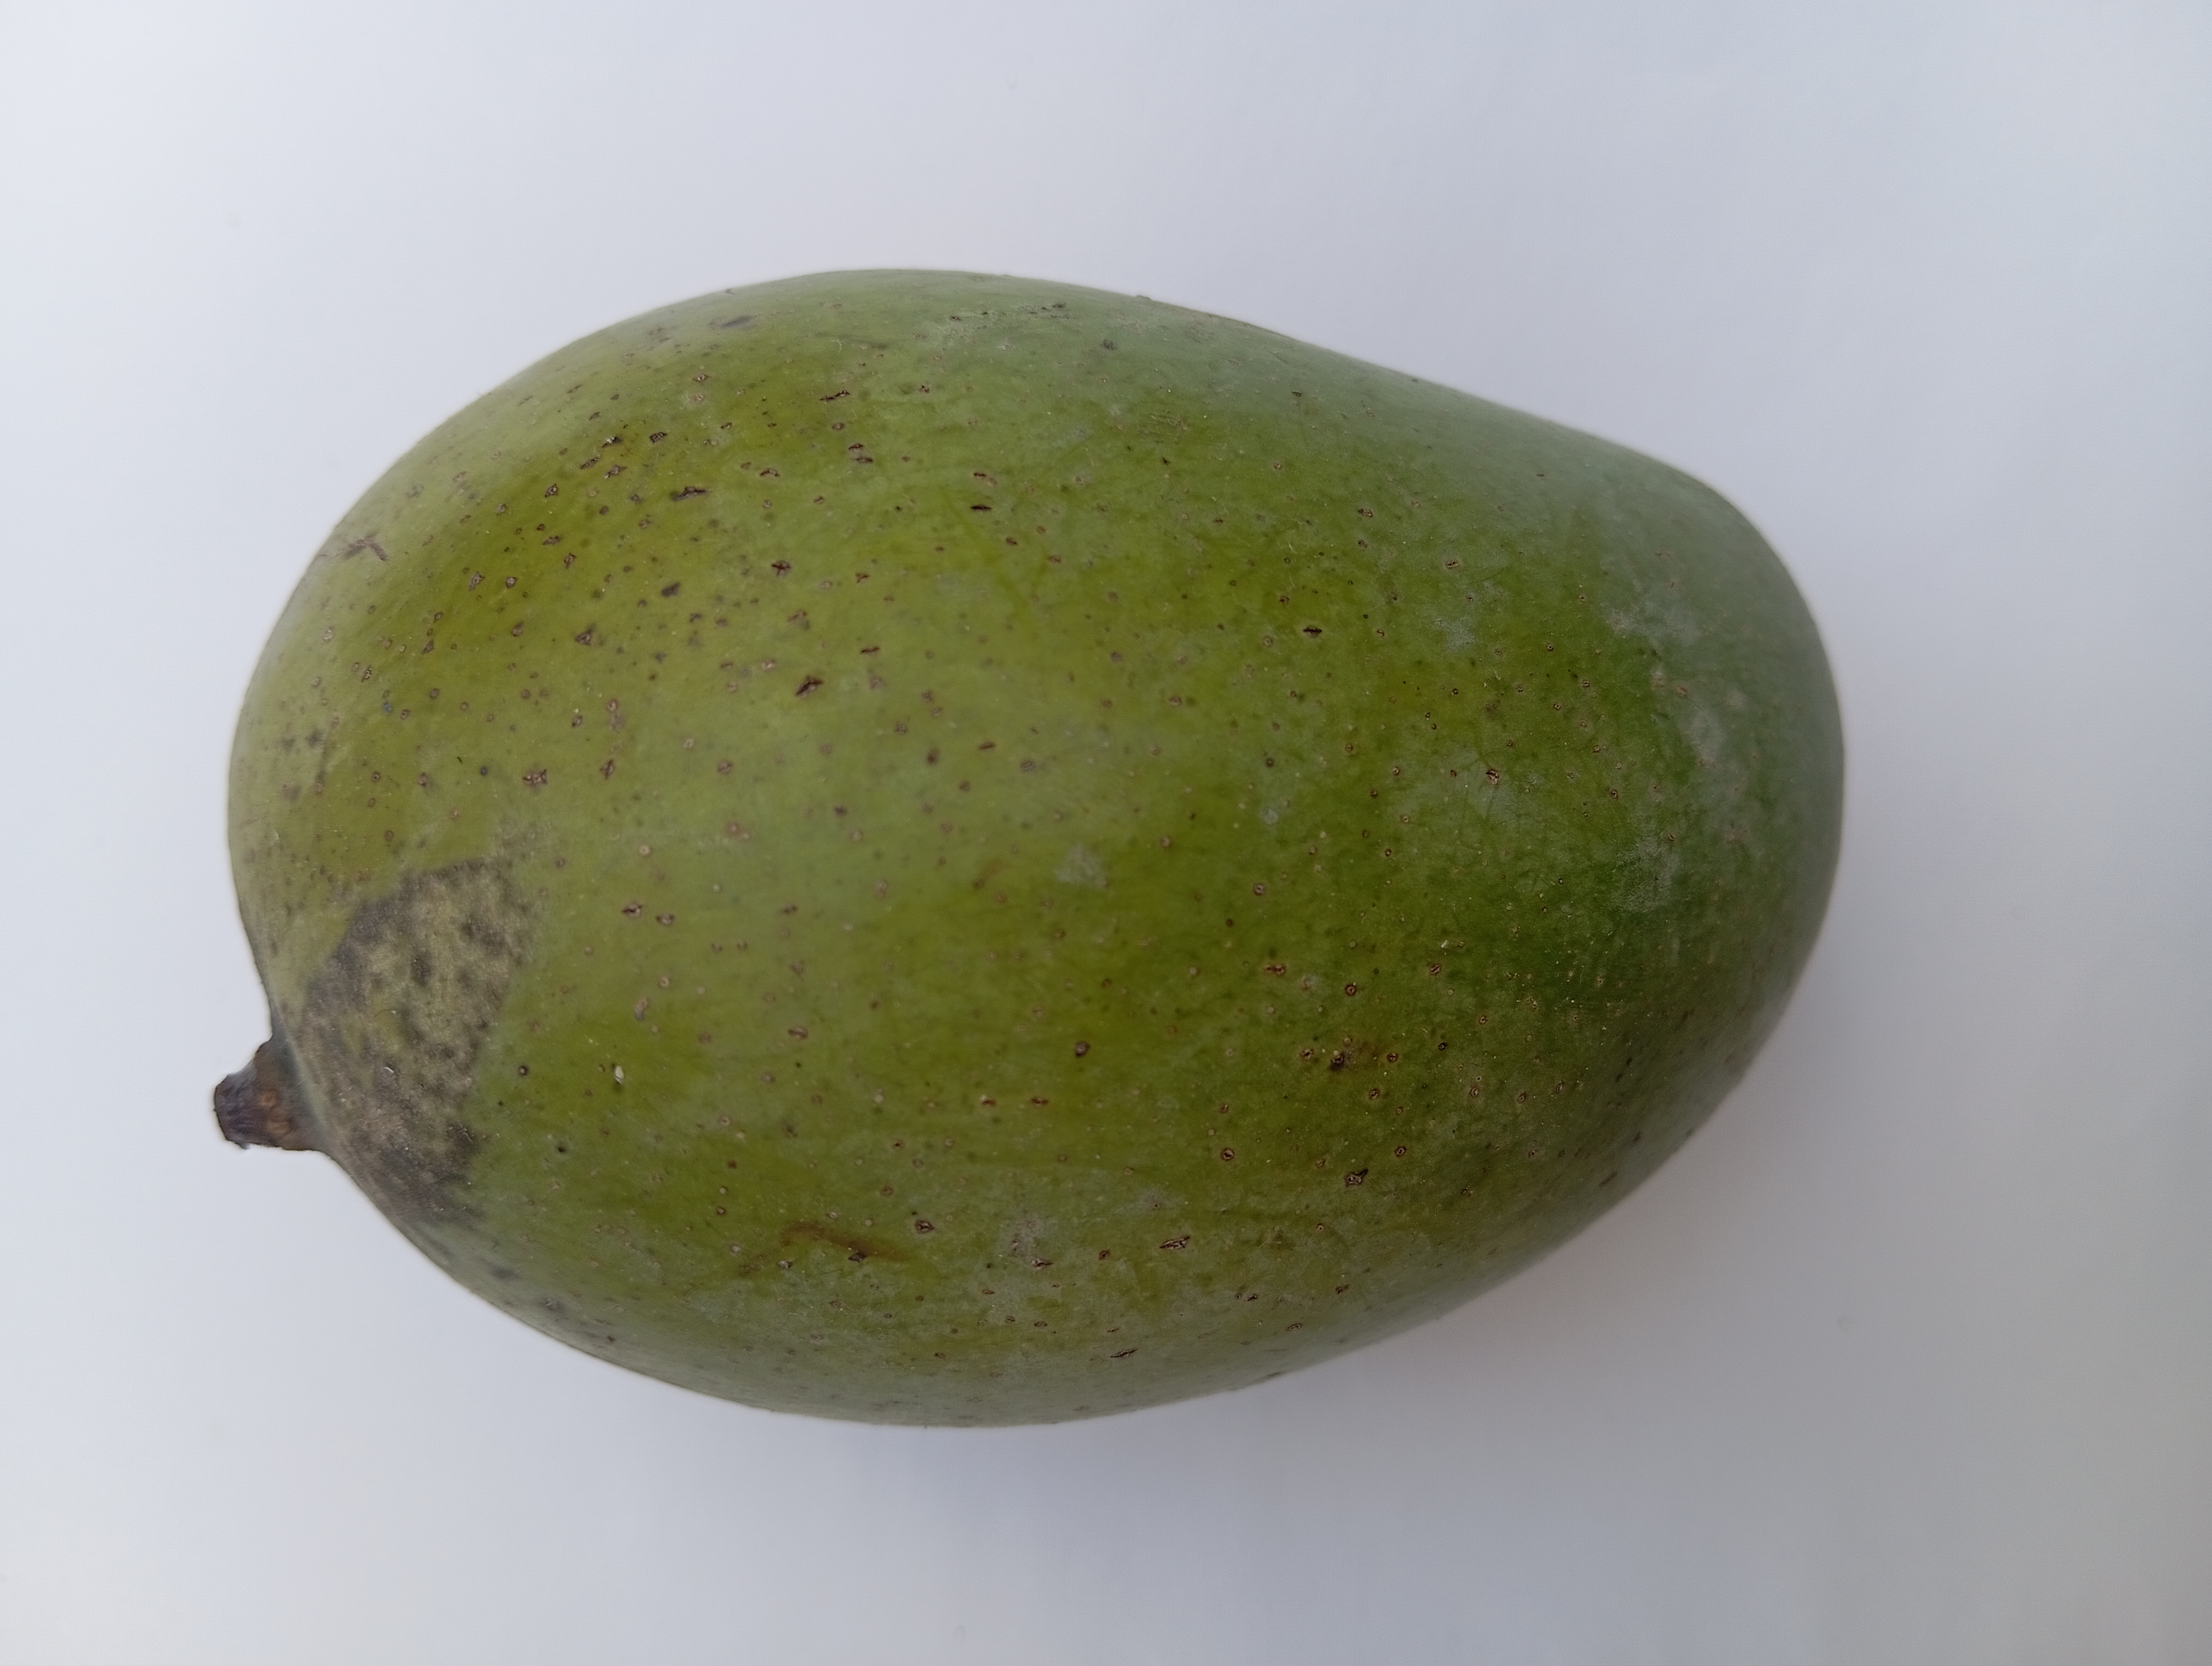
Mango variety: Amrapali